Jedidiah Morse

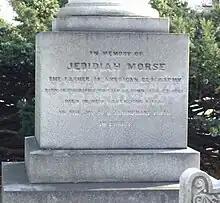
Morse's gravestone at the Grove Street Cemetery in New Haven.

Morse married Elizabeth Ann Finley Breese after starting as pastor in Charlestown. He and his wife had a family of several children, including their first child Samuel F. B. Morse, the future painter and telegraphy pioneer. Other sons were Sidney Edwards Morse, who also published a geography text, and Richard Cary Morse (1795–1868), who assisted his father in his geographical work and founded with brother Sidney the "New York Observer".